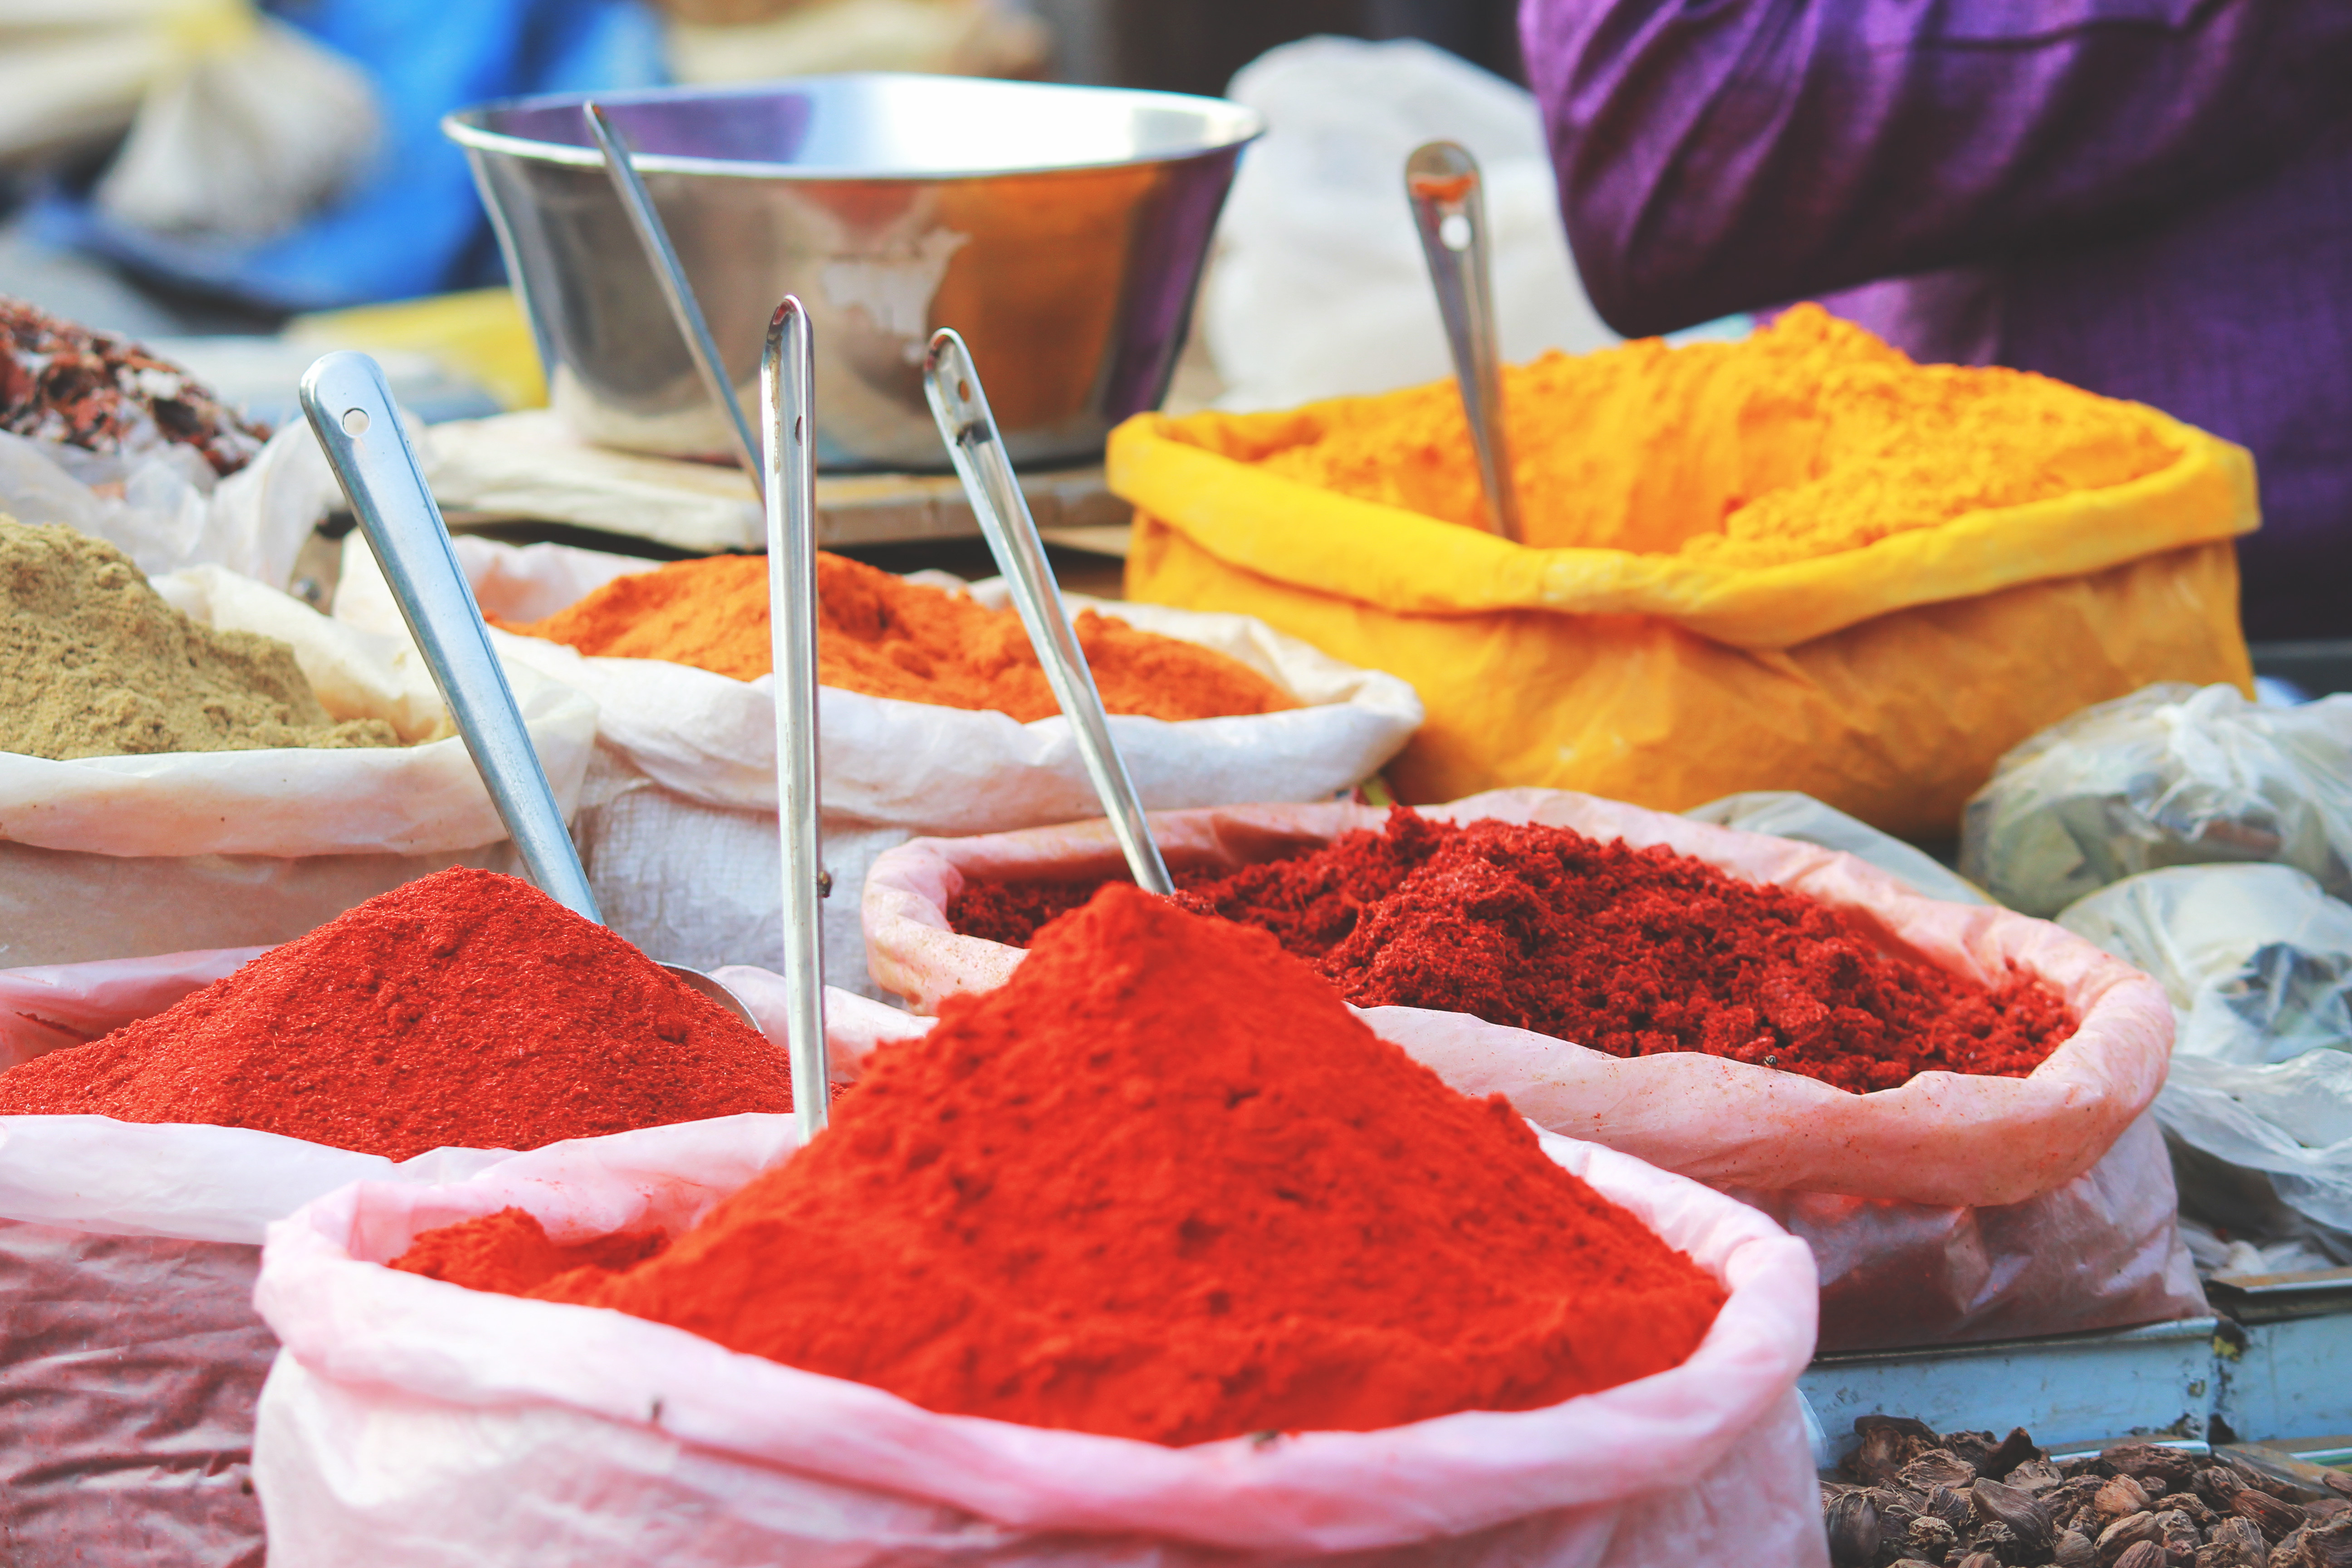
dish, meal, food, spice, red, produce, market, yellow, breakfast, meat, cuisine, spoon